Harry Hampton (footballer, born 1885)

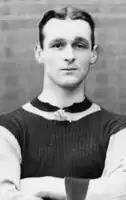

Joseph Harry Hampton (21 April 1885 – 15 March 1963) was an English footballer who was born in Wellington, Shropshire. Hampton remains Aston Villa's all-time leading goalscorer in the League.